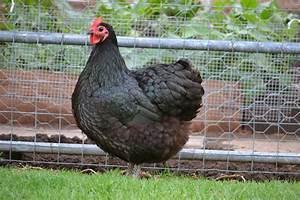
chicken